Russian military deception

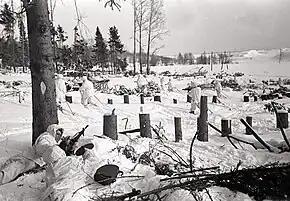
Early usage: Red Army soldiers in snow camouflage near Moscow, December 1941. RIA Novosti image 284

The 1944 "Soviet Military Encyclopedia" defines military deception as the means of securing combat operations and the daily activities of forces; misleading the enemy about the presence and disposition of forces, objectives, combat readiness and plans. It asserts that it contributes to achieving surprise, preserving combat readiness and the survivability of objectives.